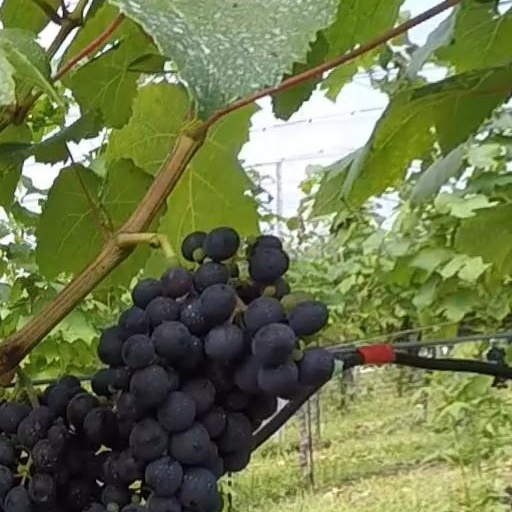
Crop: grape